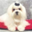
Label: dog